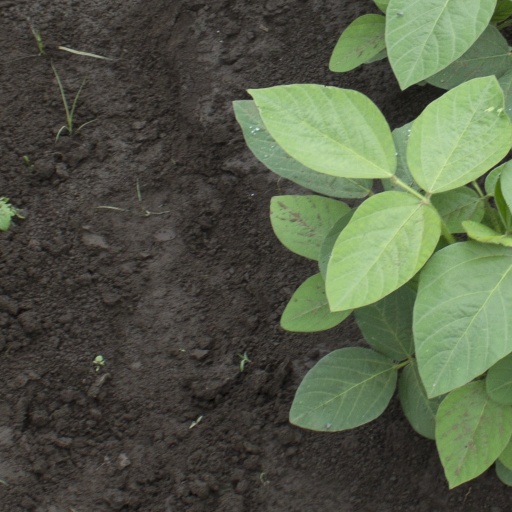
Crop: soybean